Prussian State Ministry

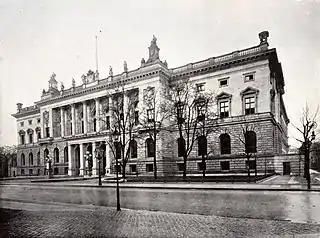
Prussian House of Representatives,

The Prussian State Ministry from 1808 to 1850 was the executive body of ministers, subordinate to the King of Prussia and, from 1850 to 1918, the overall ministry of the State of Prussia consisting of the individual ministers. In other German states, it corresponded to the state government or the senate of a free city.